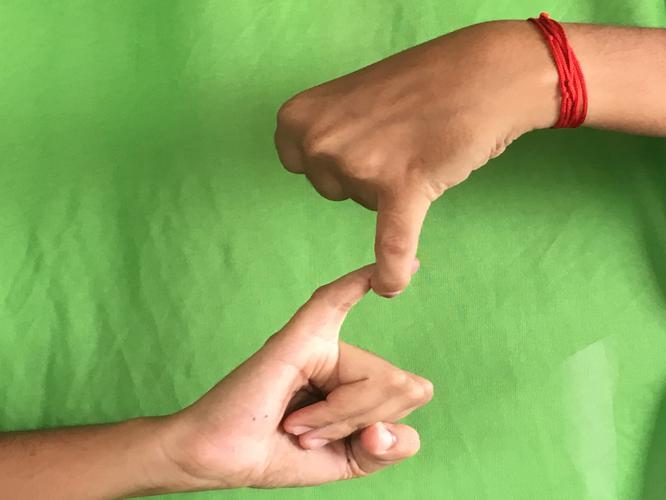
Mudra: Pasha
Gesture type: double_hand